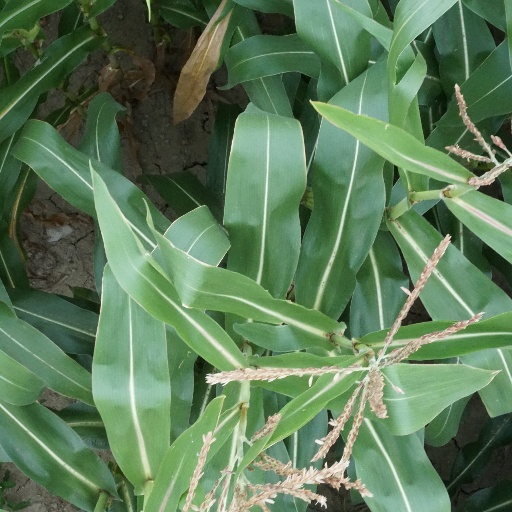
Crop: maize; corn